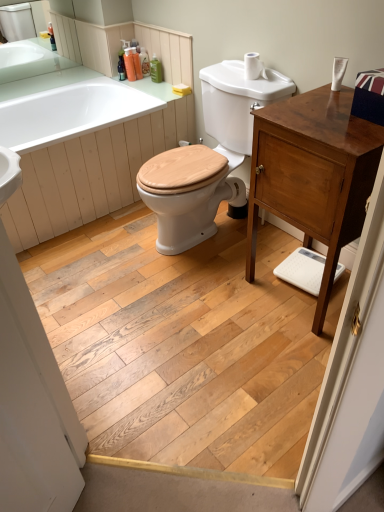
Question: In the image, there is a green matte countertop at upper left. From a real-world perspective, locate several spots within the vacant space situated above green matte countertop at upper left. Your answer should be formatted as a list of tuples, i.e. [(x1, y1)], where each tuple contains the x and y coordinates of a point satisfying the conditions above. The coordinates should be between 0 and 1, indicating the normalized pixel locations of the points in the image.
Answer: [(0.131, 0.156)]